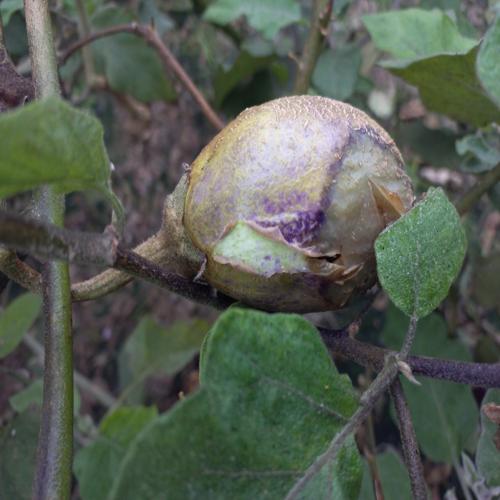
Label: Phomopsis Bright